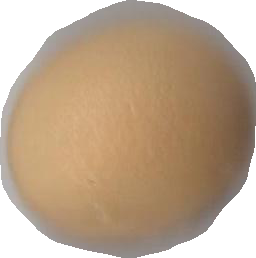
Variety: Grobogan